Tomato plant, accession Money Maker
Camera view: tilt-top (135 deg); turntable rotation: 150 degrees
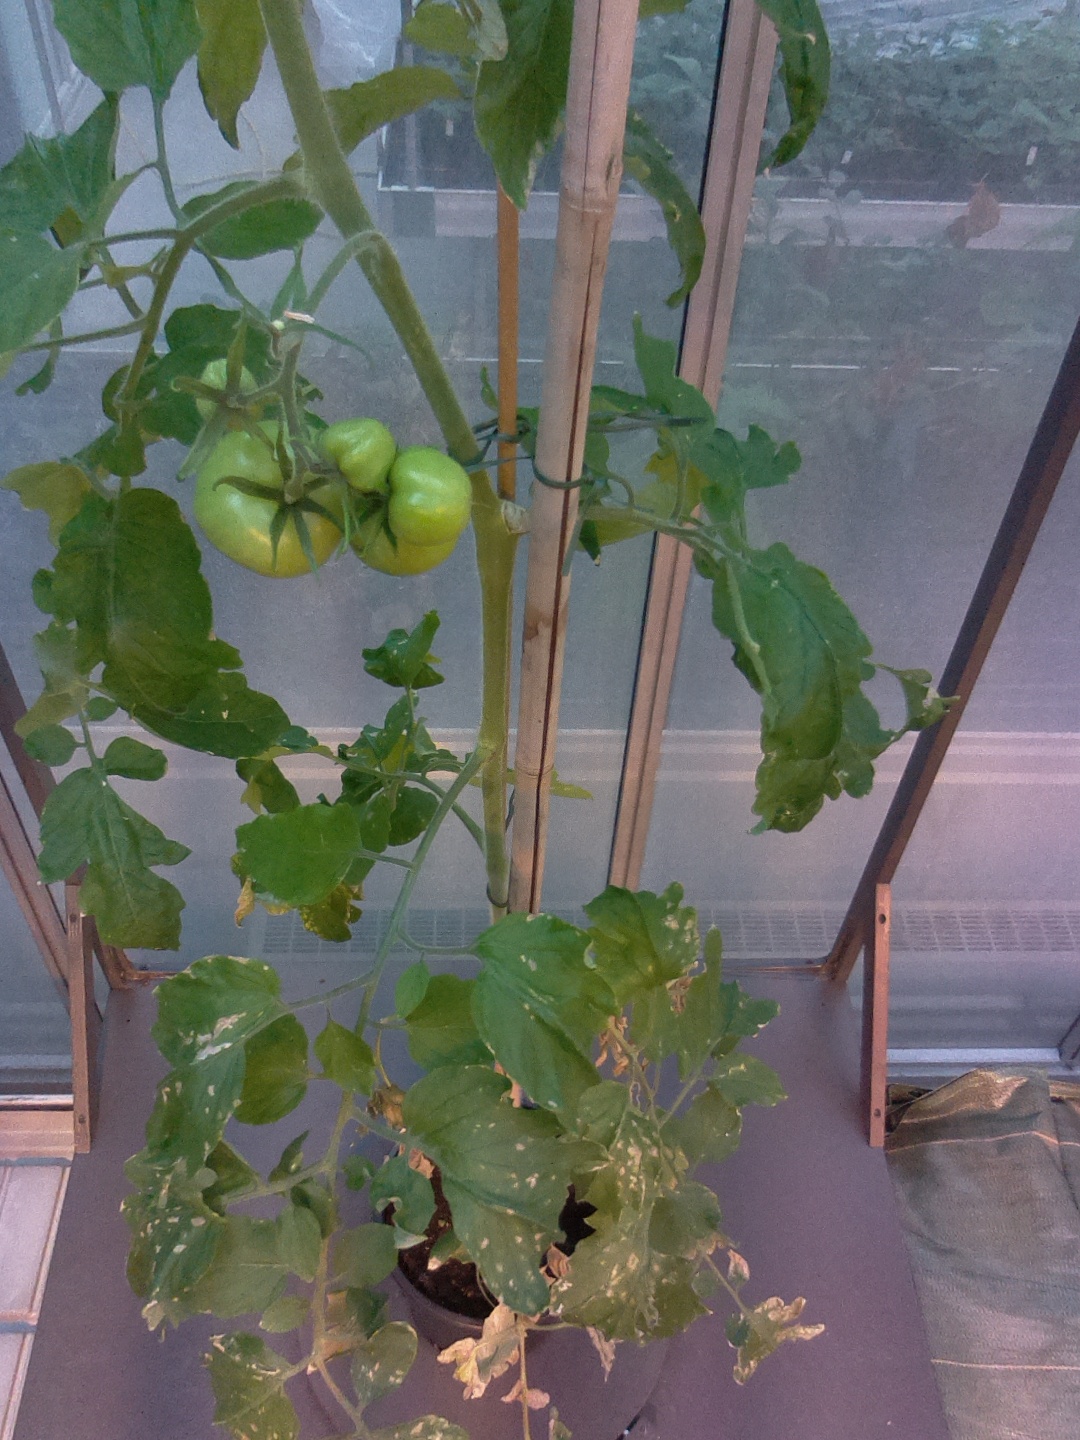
BBCH growth stage 74: 40%-50% of final fruit size